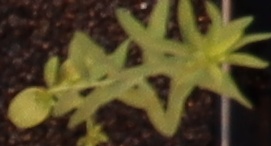
Label: Flax